Sisera's mother

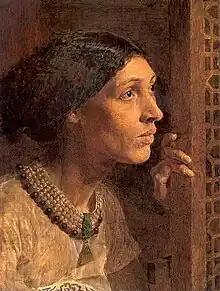
"The Mother of Sisera looked out a Window", by Albert Joseph Moore

Sisera's mother is an unnamed biblical figure mentioned in the Book of Judges. Her son, Sisera, was defeated in battle by Deborah and Barak, and then killed by Yael, who drove a tent peg through his skull.